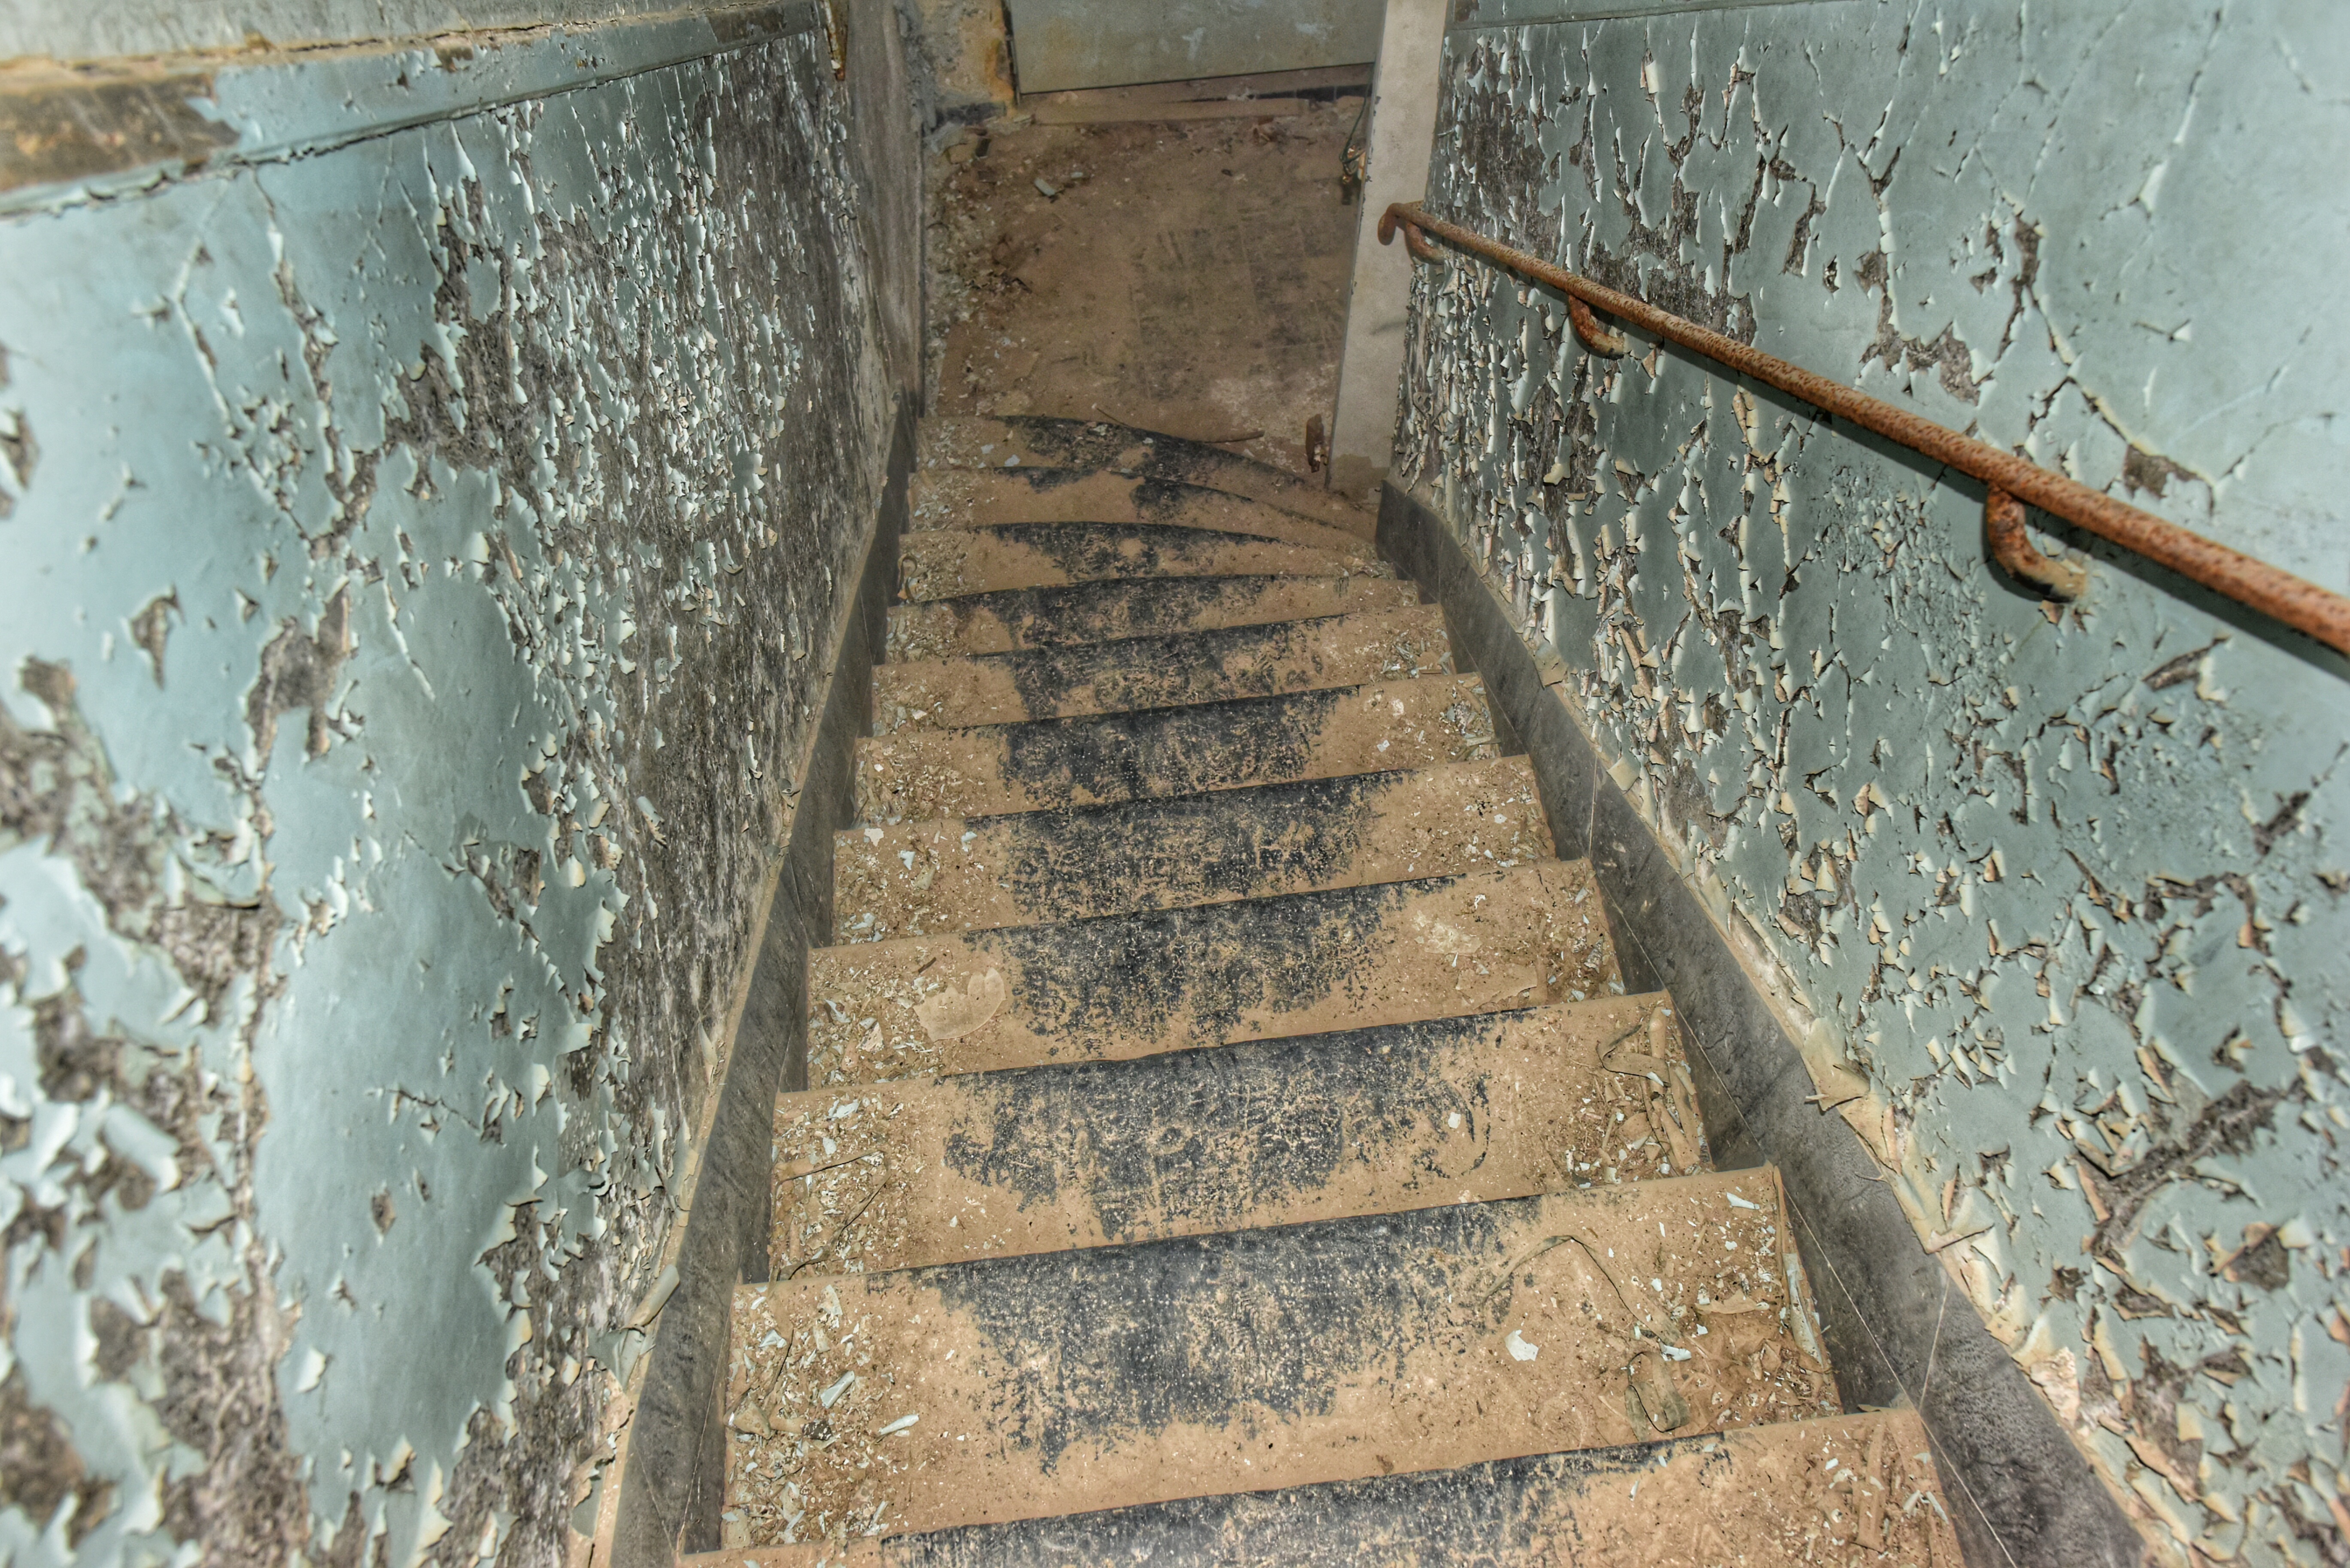
wood, track, stair, floor, wall, soil, abandoned, brick, stairs, down, expired, leave, trap, act, flooring, urban exploring, expiration, ancient history, the construction